Puffball

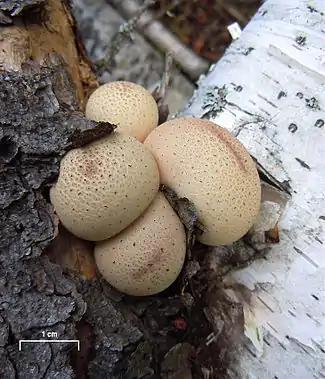
"Apioperdon pyriforme"

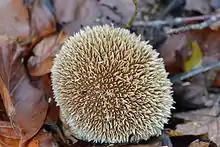
"Lycoperdon echinatum"

Similarly, the true truffles (Tuberales) are gasteroid Ascomycota. Their ascocarps are called tuberothecia.